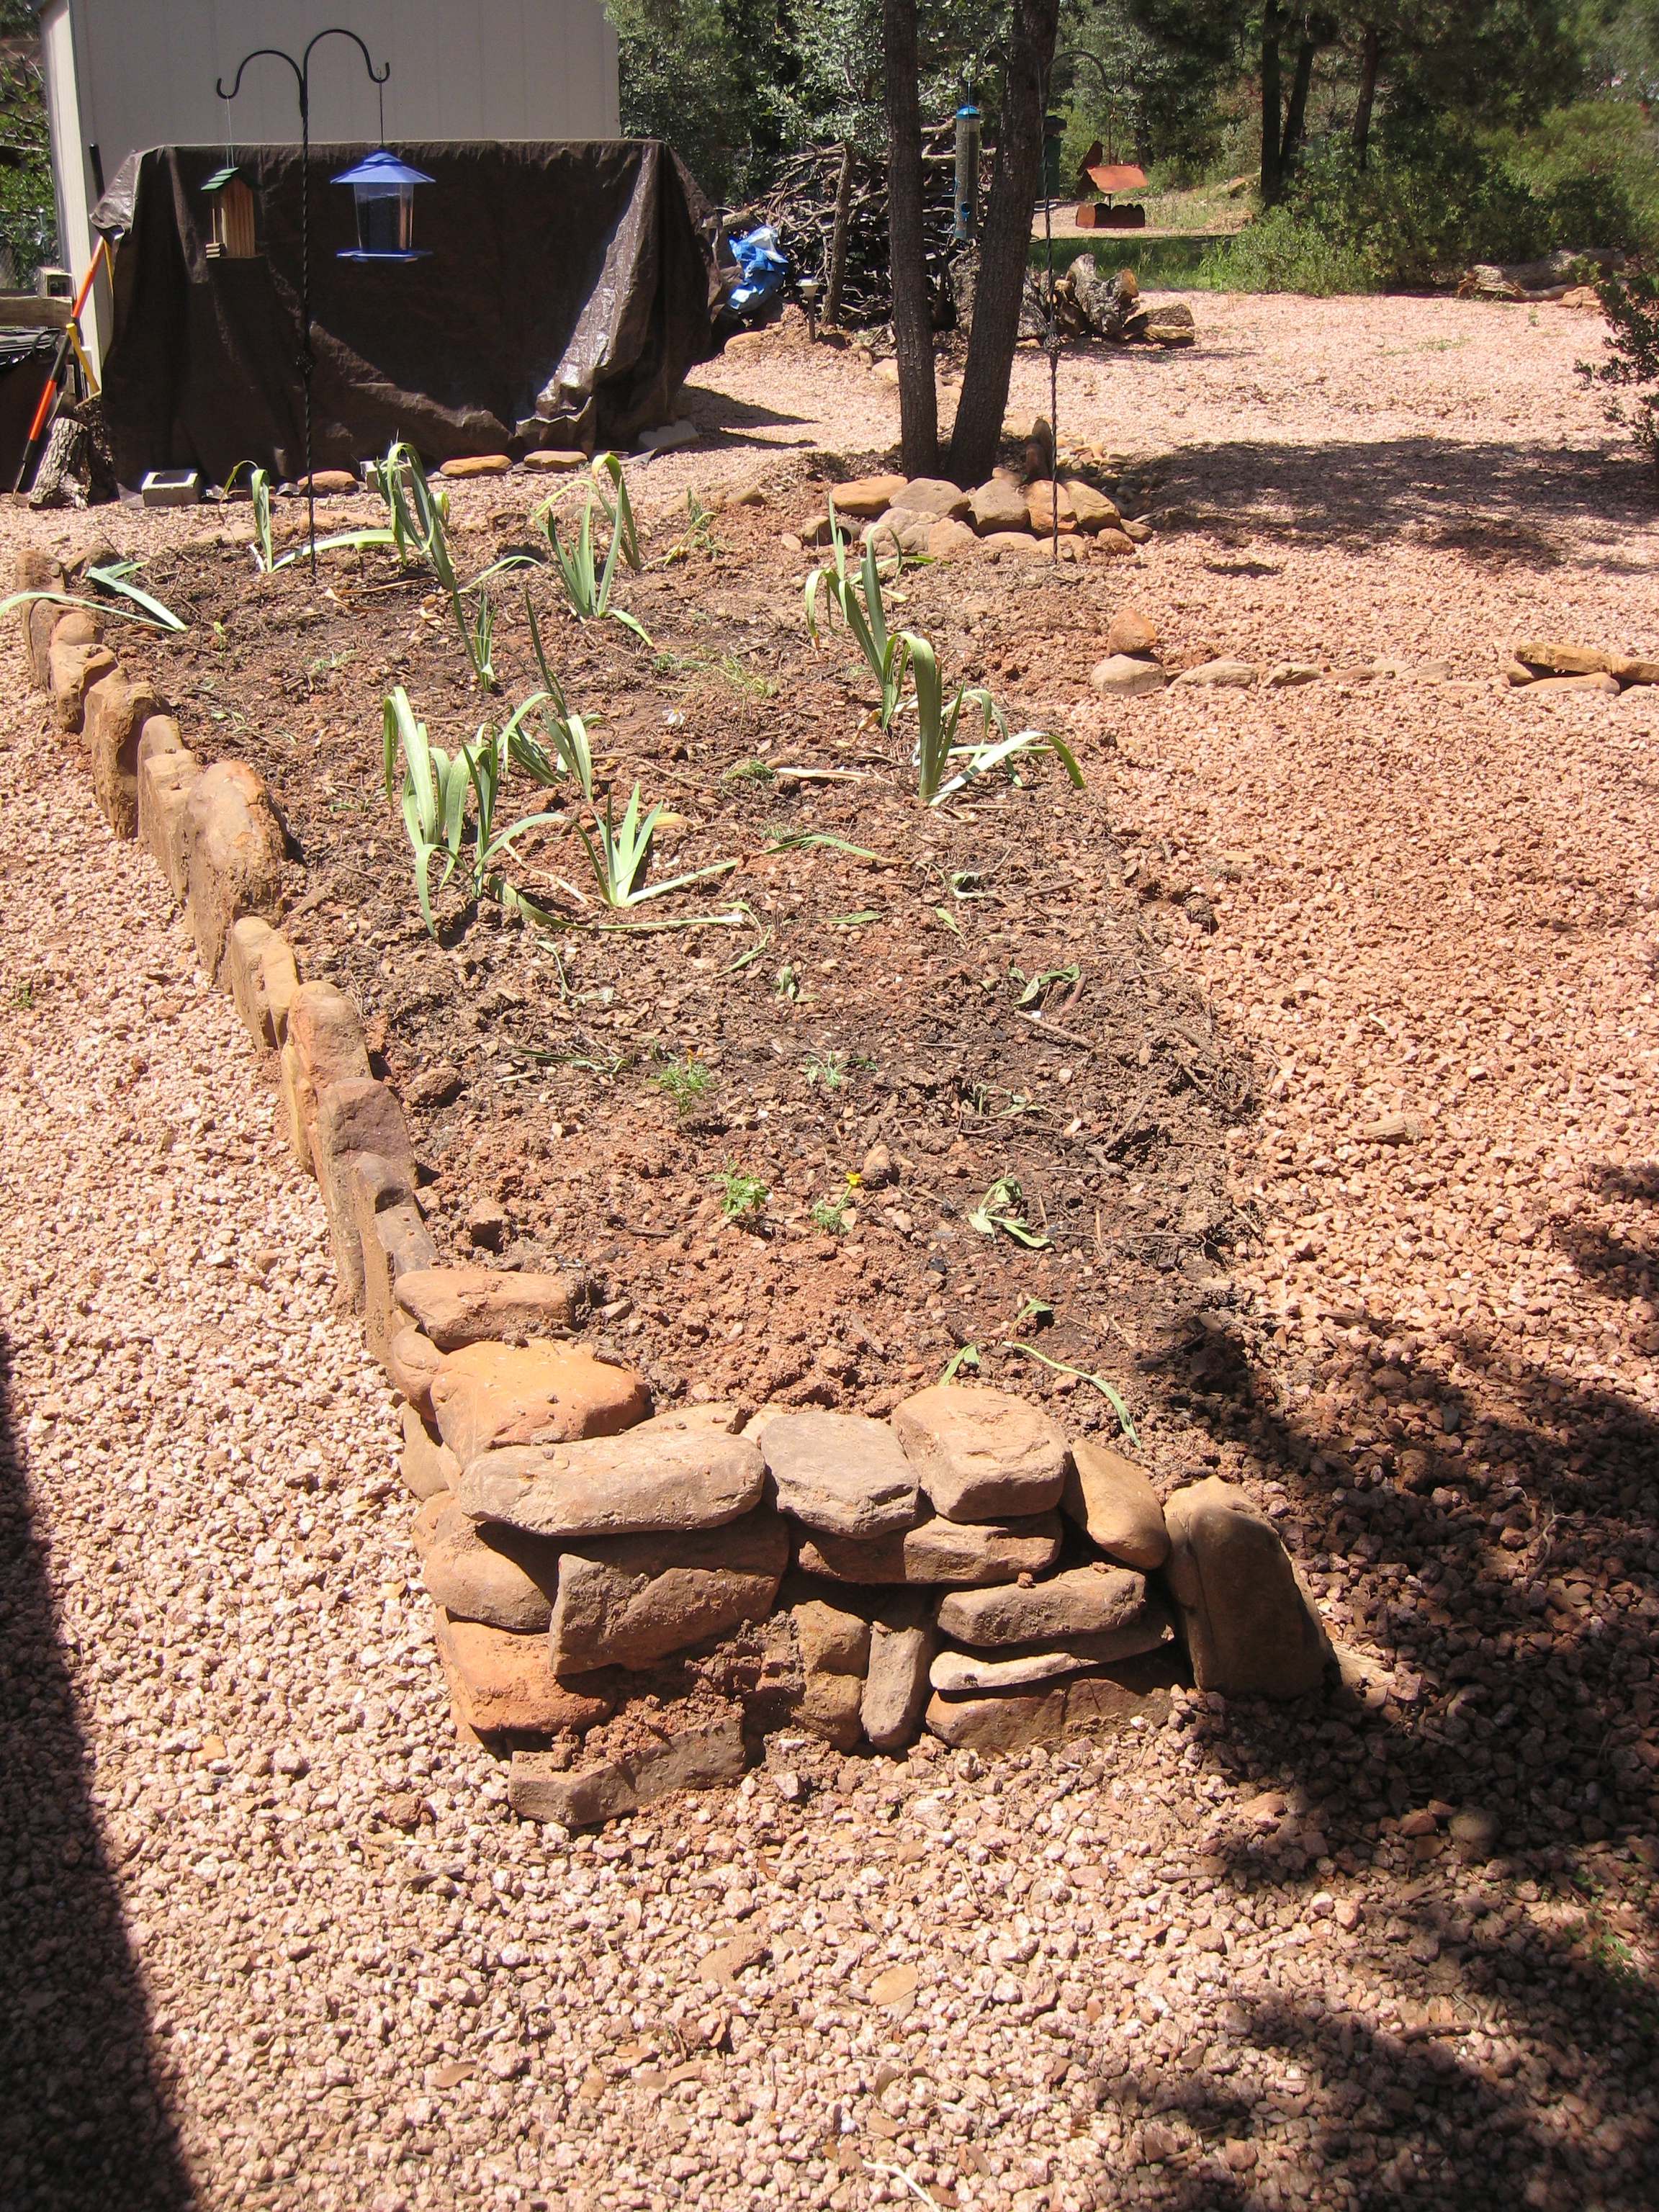
backyard, soil, garden, yard